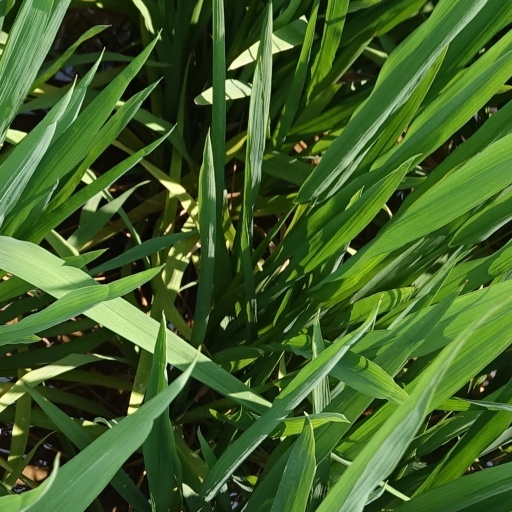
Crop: rice